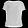
Label: T - shirt / top